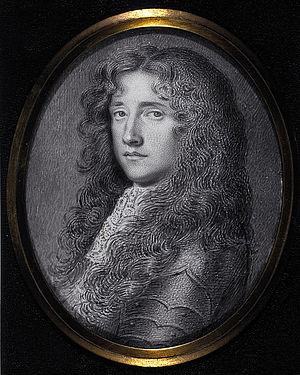
John Graham de Claverhouse, Vicomte de Dundee, 1648 - 1689 (surnommé ""Bonnie Dundee"")"
Les Puritains d'Écosse, plus rarement intitulé Le Vieillard des tombeaux ou les Presbytériens d'Écosse, est un roman historique de l'auteur écossais Walter Scott. Il compose avec Le Nain noir la première série des Contes de mon hôte. Les deux romans sont publiés ensemble en 1816 sous le pseudonyme de Jedediah Cleishbotham, et non sous la signature habituelle « l'auteur de Waverley ».
John Graham de Claverhouse, 1ᵉʳ vicomte Dundee, est un aristocrate écossais et un officier d'armée jacobite.